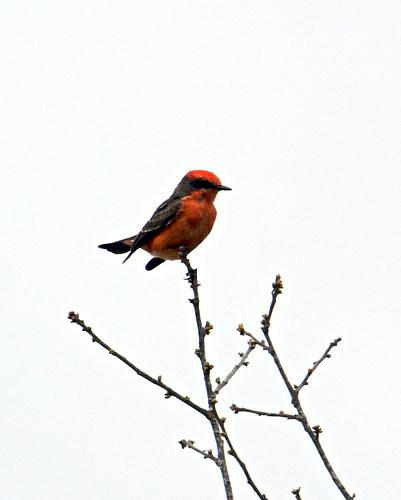
A photo of a vermilion flycatcher